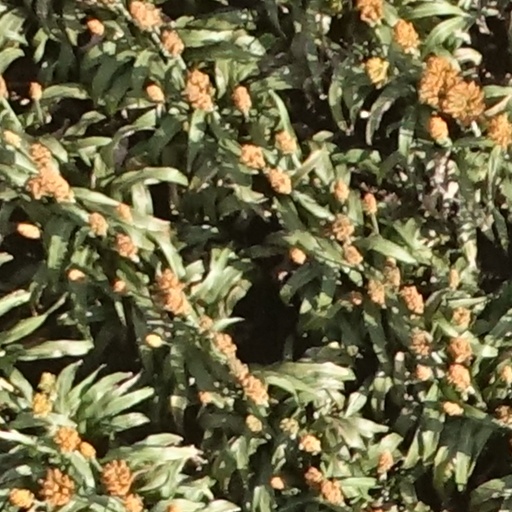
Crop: sorghum